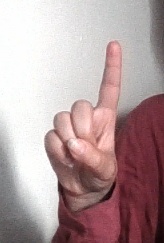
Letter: bb